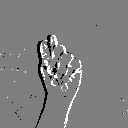
ASL letter: t